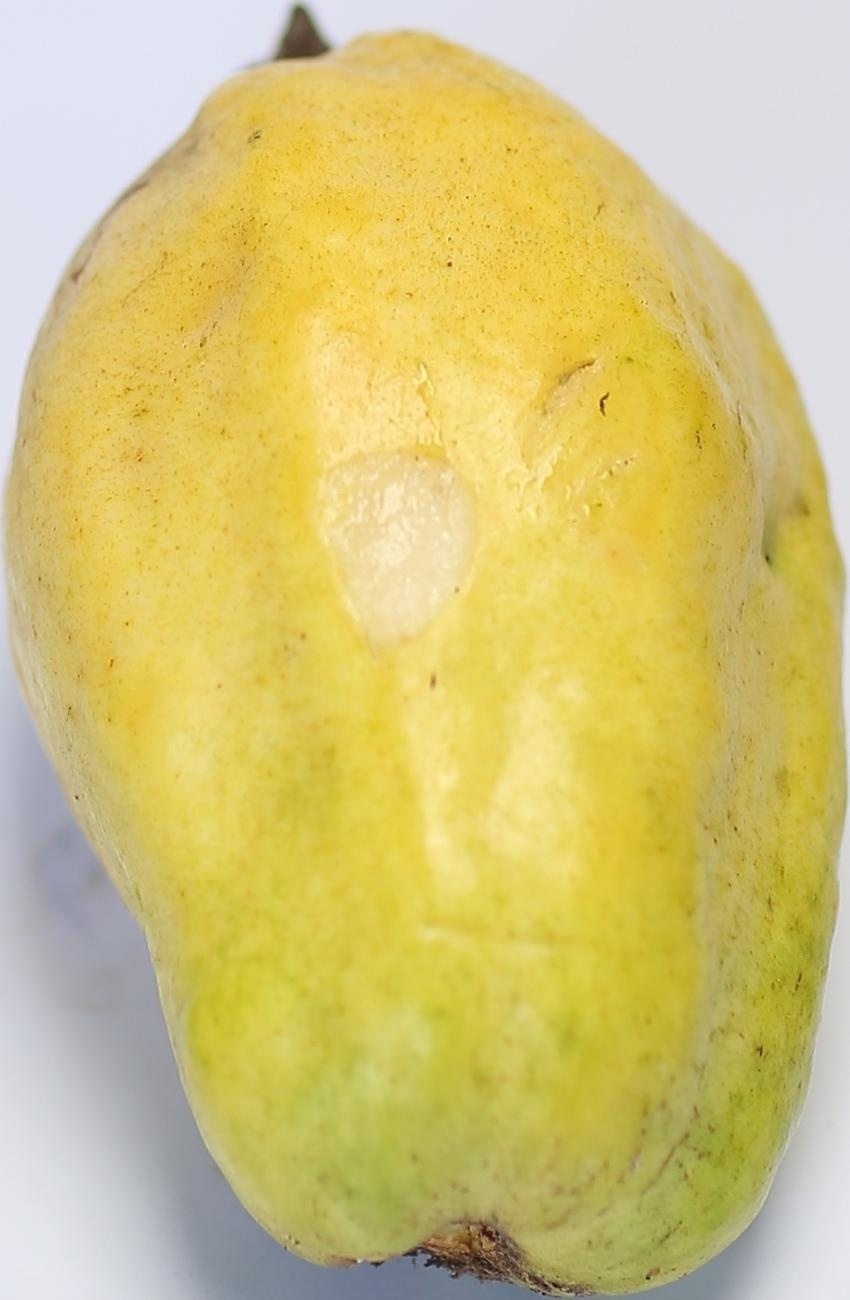
Maturity: mature-green
Variety: thadhrami